2/27th Battalion (Australia)

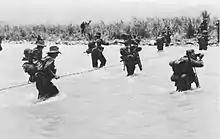

In mid-August 1942, the 2/27th battalion was deployed to New Guinea, where the Japanese were threatening to capture Port Moresby, following a landing around Buna in July. After initially being kept back at Port Moresby in reserve as the Battle of Milne Bay was fought, in early September 1942, at the height of the Kokoda Track campaign, the 2/27th moved north towards the Kokoda Track, joining Brigadier Arnold Potts' Maroubra Force. Following delaying actions around Isurava, the Australians had been forced to withdraw further south along the track, and in an effort to stem the Japanese advance, on 6 September the 2/27th, as the freshest of the 21st Brigade's units, was committed to the fighting, taking up a defensive position at Mission Ridge, on the northern face of Brigade Hill. For the next two days, the battalion held off a frontal attack by a Japanese battalion, but as a result of flanking moves a withdrawal to Menari was ordered and the 2/14th and 2/16th Battalions withdrew, leaving their wounded with the 2/27th, who formed the brigade rearguard. After 'B' and 'C' Companies launched a brief, but successful local counterattack, the 2/27th was also able to break contact. With the Japanese pressing hard, Potts ordered a further withdrawal from Menari before the 2/27th arrived, effectively cutting it off from the rest of the brigade. For the next two weeks, the 2/27th fought through the jungle, carrying their wounded with them, to regain contact with supporting units, eventually linking up with them at Jawarere on 22 September.